Quantitative genetics

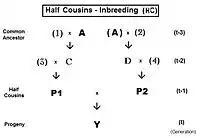
Pedigree analysis half cousins

To visualize the "pattern in full cousin" equations, start the series with the "full sib" equation re-written in iteration form: f = (1/4)[2 f + f + 1 ]. Notice that this is the "essential plan" of the last term in each of the cousin iterative forms: with the small difference that the generation indices increment by "1" at each cousin "level". Now, define the "cousin level" as k = 1 (for First cousins), = 2 (for Second cousins), = 3 (for Third cousins), etc., etc.; and = 0 (for Full Sibs, which are "zero level cousins"). The "last term" can be written now as: (1/4) [ 2 f + f + 1] . Stacked in front of this "last term" are one or more "iteration increments" in the form (1/4) [ 3 f + ... , where j is the "iteration index" and takes values from 1 ... k over the successive iterations as needed. Putting all this together provides a general formula for all levels of "full cousin" possible, including "Full Sibs". For kth "level" full cousins, f{k} = "Ιter" { (1/4) [ 3 f + } + (1/4) [ 2 f + f + 1] . At the commencement of iteration, all f are set at "0", and each has its value substituted as it is calculated through the generations. The graphs to the right show the successive inbreeding for several levels of Full Cousins.